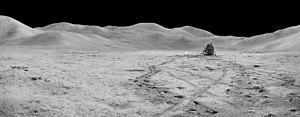
Apollo 15 est la cinquième mission ayant pour objectif de déposer un équipage à la surface de la Lune. Cette mission fait partie du programme Apollo de l'agence spatiale américaine, la NASA mis sur pied dans le contexte de la course à l'espace à laquelle se livrent les États-Unis et l'Union soviétique. Par rapport aux missions précédentes, Apollo 15 bénéficie d'un lanceur Saturn V plus puissant. Sa capacité accrue permet notamment de prolonger le séjour des astronautes à la surface la Lune, de disposer d'un véhicule, le rover lunaire augmentant le rayon d'action durant les sorties extravéhiculaires et de ramener une masse plus importante d'échantillons de sol.